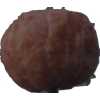
Label: orange_peeled